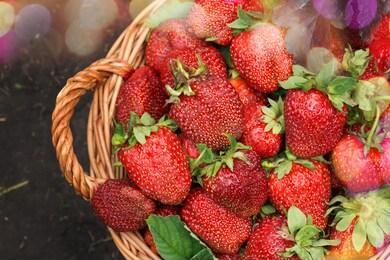
Label: Strawberry